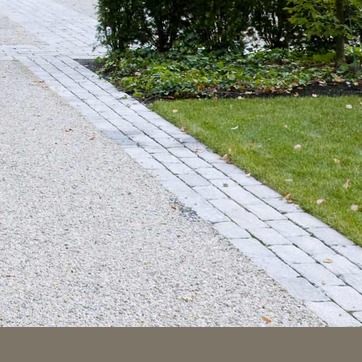
Material: brick